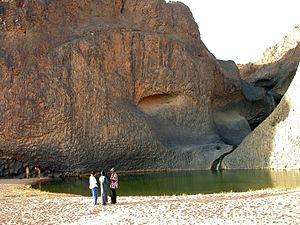
Guelta de Timia
La guelta correspond à une dépression ou une cuvette où l'eau s'est accumulée à la faveur d'une crue, de l'alimentation par des sources ou l'inféroflux en contexte désertique ; cela peut être une résurgence naturelle.